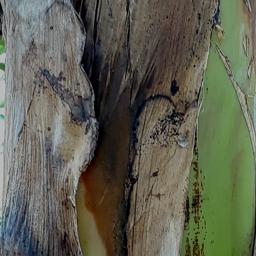
Label: PSEUDOSTEM WEEVIL